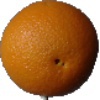
Label: orange